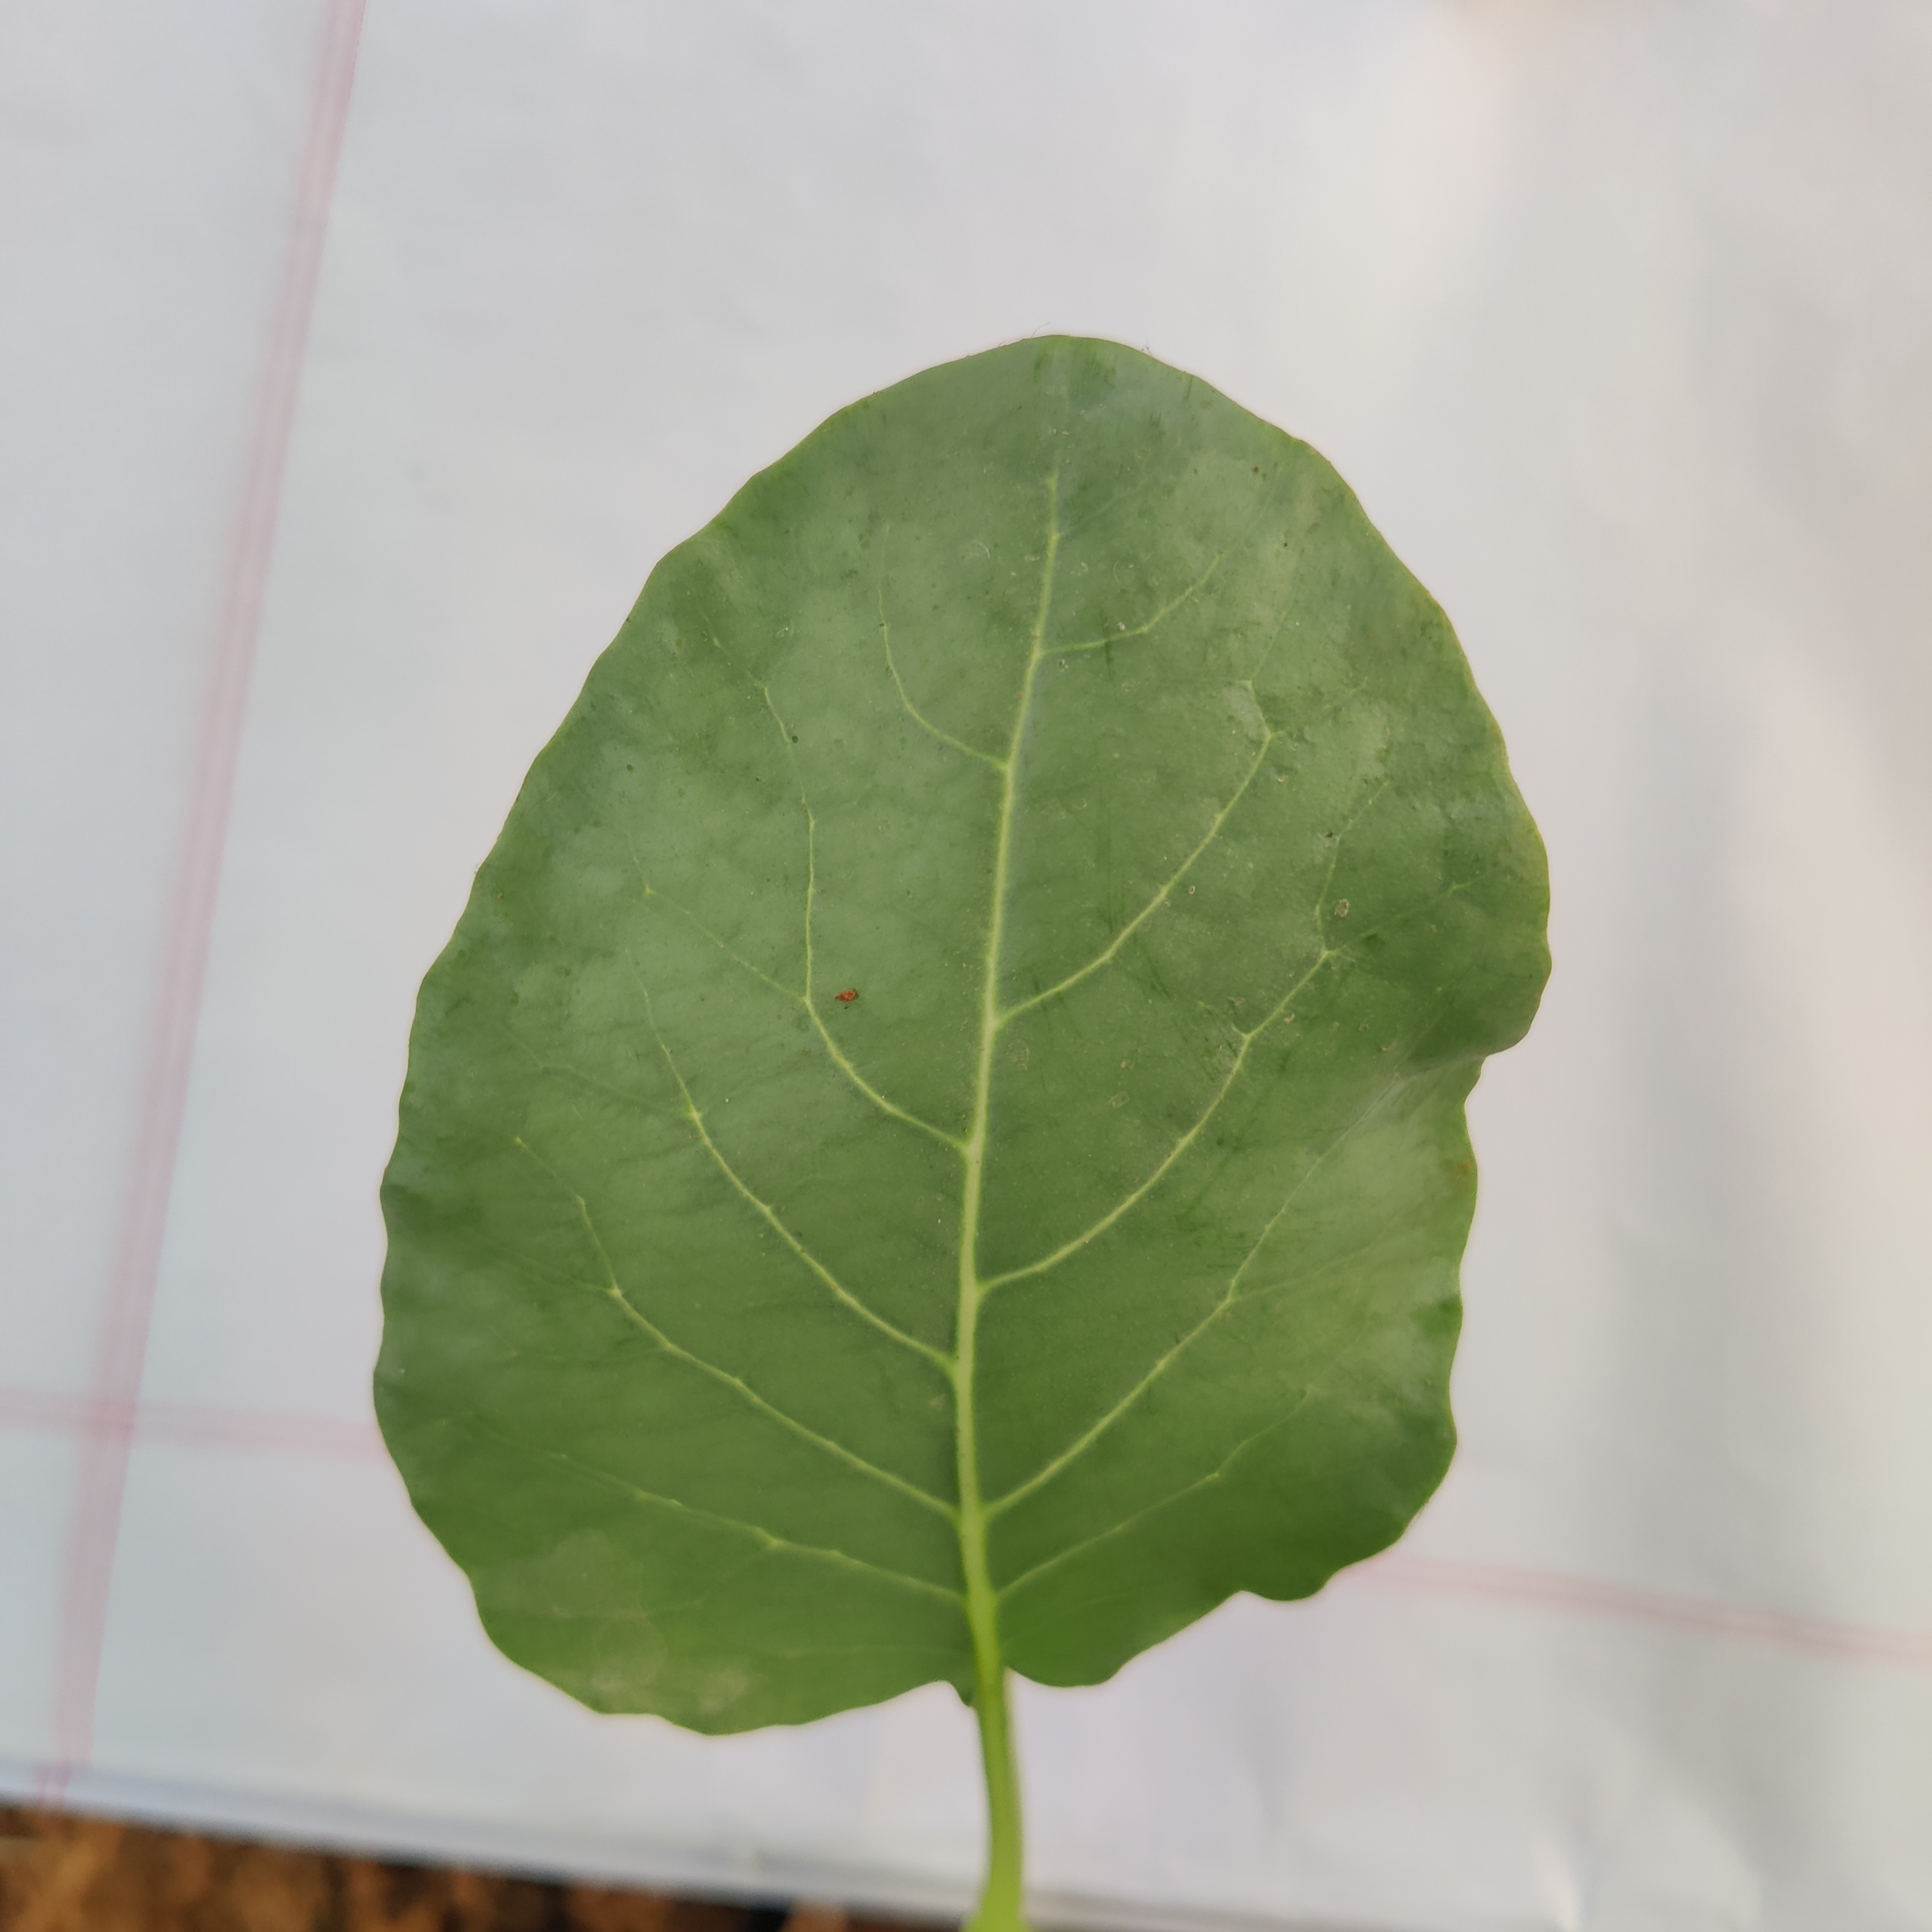
Label: Healthy